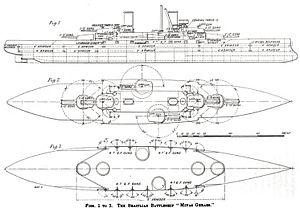
La classe Minas Geraes ou Minas Gerais dans certaines sources était composée de deux cuirassés construits par la société britannique Armstrong Whitworth pour le compte de la Marine brésilienne. Les deux navires furent nommés Minas Geraes d'après l'état brésilien et São Paulo en honneur de l'état et de la ville. Ils devaient permettre au Brésil d'accéder au rang de puissance internationale.
Une course à l’armement naval entre l'Argentine, le Brésil et le Chili, les pays les plus puissants et les plus riches d’Amérique du Sud, commença au début du XXᵉ siècle, lorsque le gouvernement brésilien commanda trois « dreadnoughts », de formidables cuirassés dont les capacités dépassaient de loin celles des anciens navires des marines du monde entier.